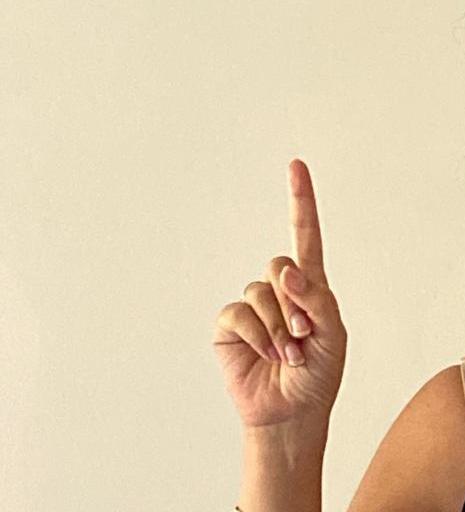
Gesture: one